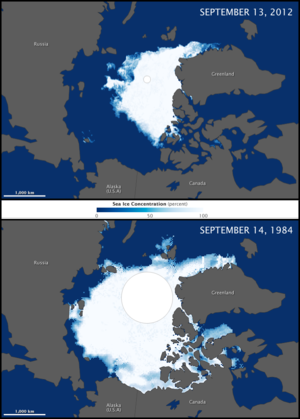
Le 14 juillet 2019 la base canadienne d'Alert a battu son record absolu de température en atteignant 21,0 °C soit 1 °C de plus que le record précédent ; C'est la température la plus haute jamais relevé, au dessus de 80° Nord de latitude.